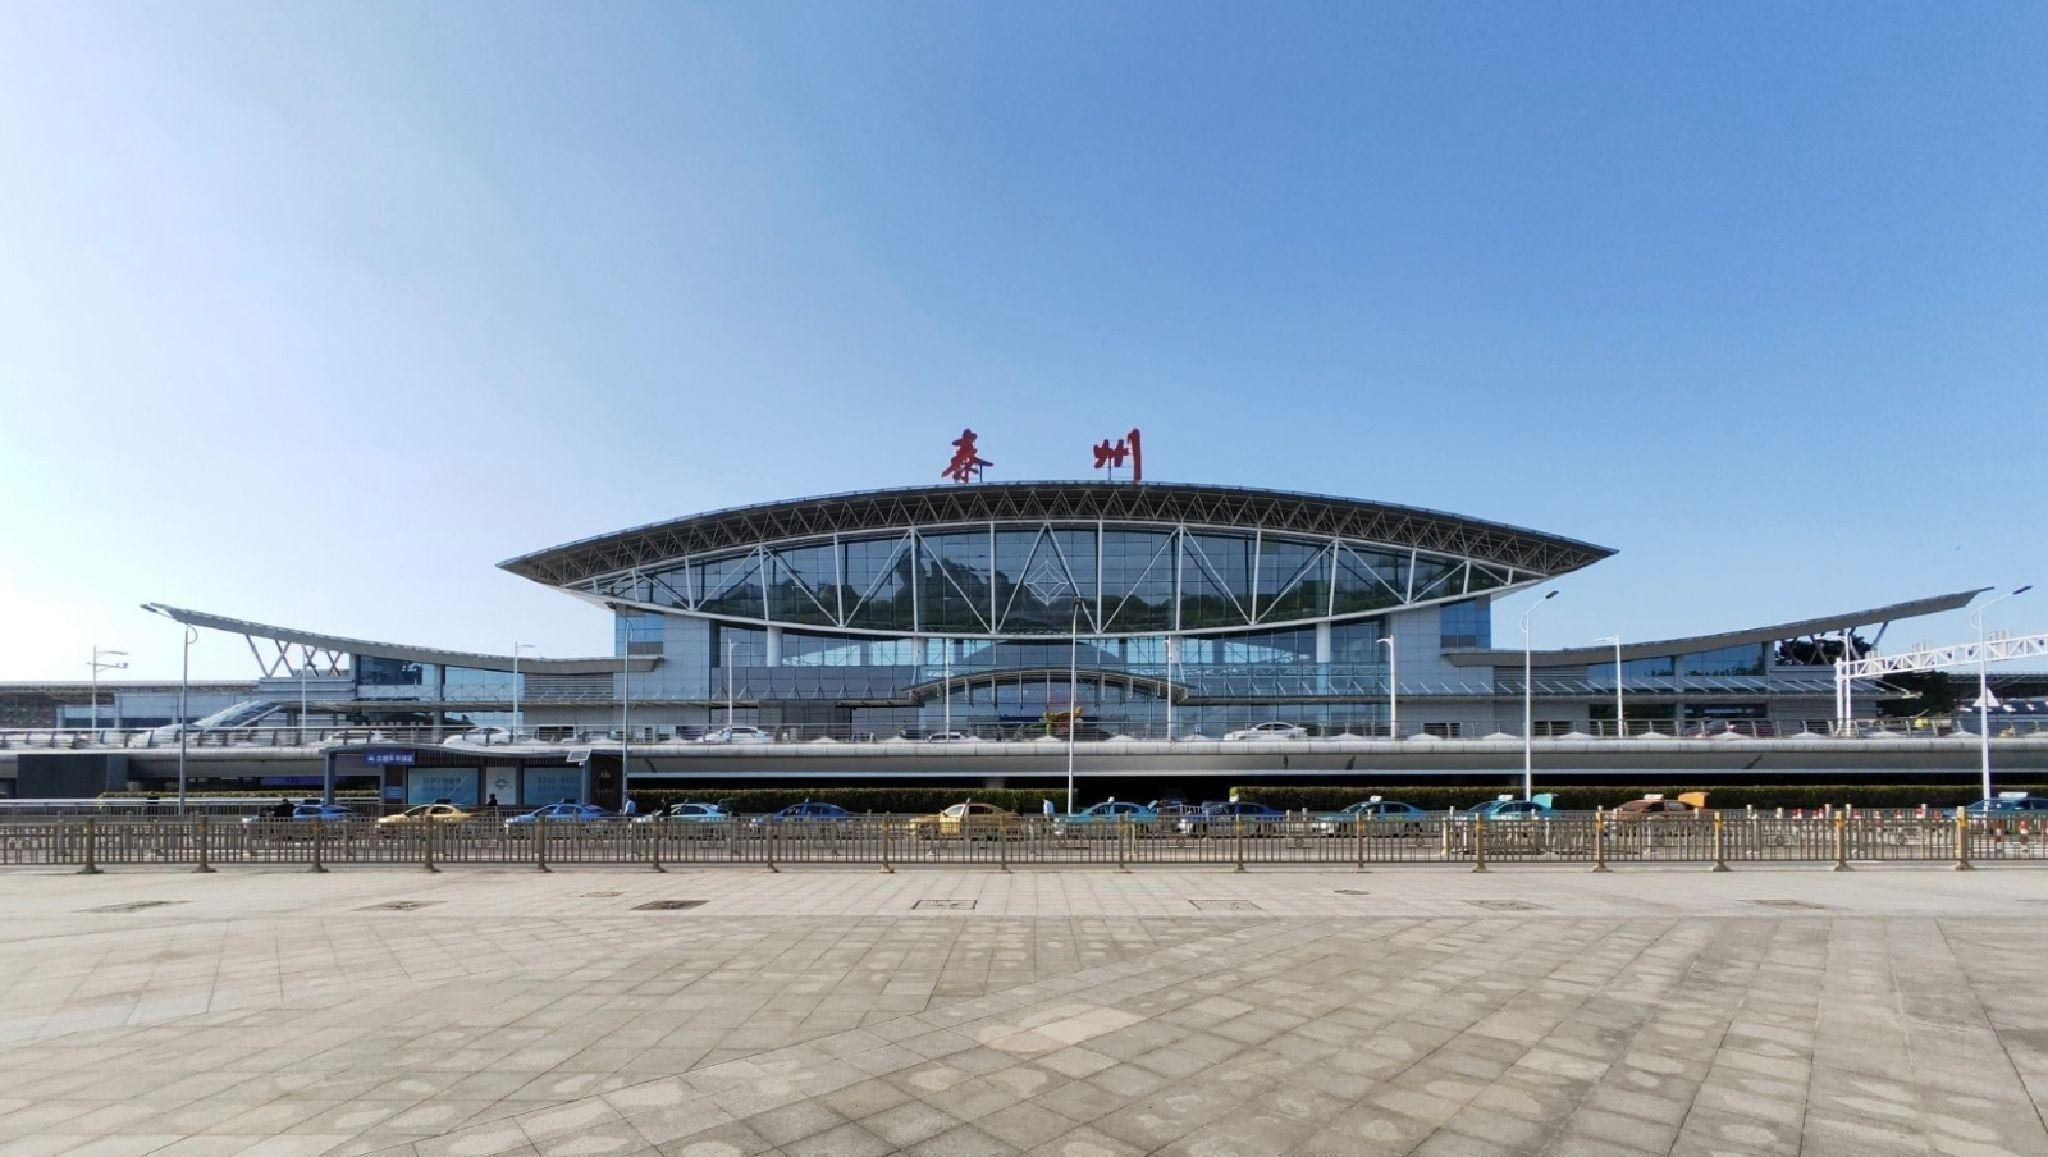
地标名称：泰州站
所在城市：泰州市·海陵区